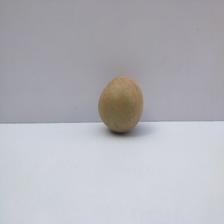
Size: Small